Ali Jafari

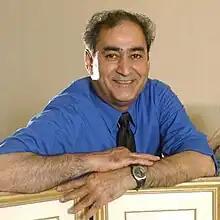
Ali Jafari in 2004

Ali Jafari is a serial entrepreneur who is well known for his research and entrepreneurship in the area of Information Technology (IT), more specifically, on development of a series of "Learning Management System(s)" (LMS). Dr. Jafari is currently working as a Professor of Computer and Information Technology at the Purdue School of Engineering and Technology and Director of the CyberLab at Indiana University-Purdue University Indianapolis (IUPUI). He continues to bring innovation and new perspectives to the smart learning environment industry to make teaching and learning easier and more powerful.